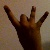
The image shows a hand gesture representing the number 8 in Indian Sign Language.